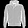
Label: Coat